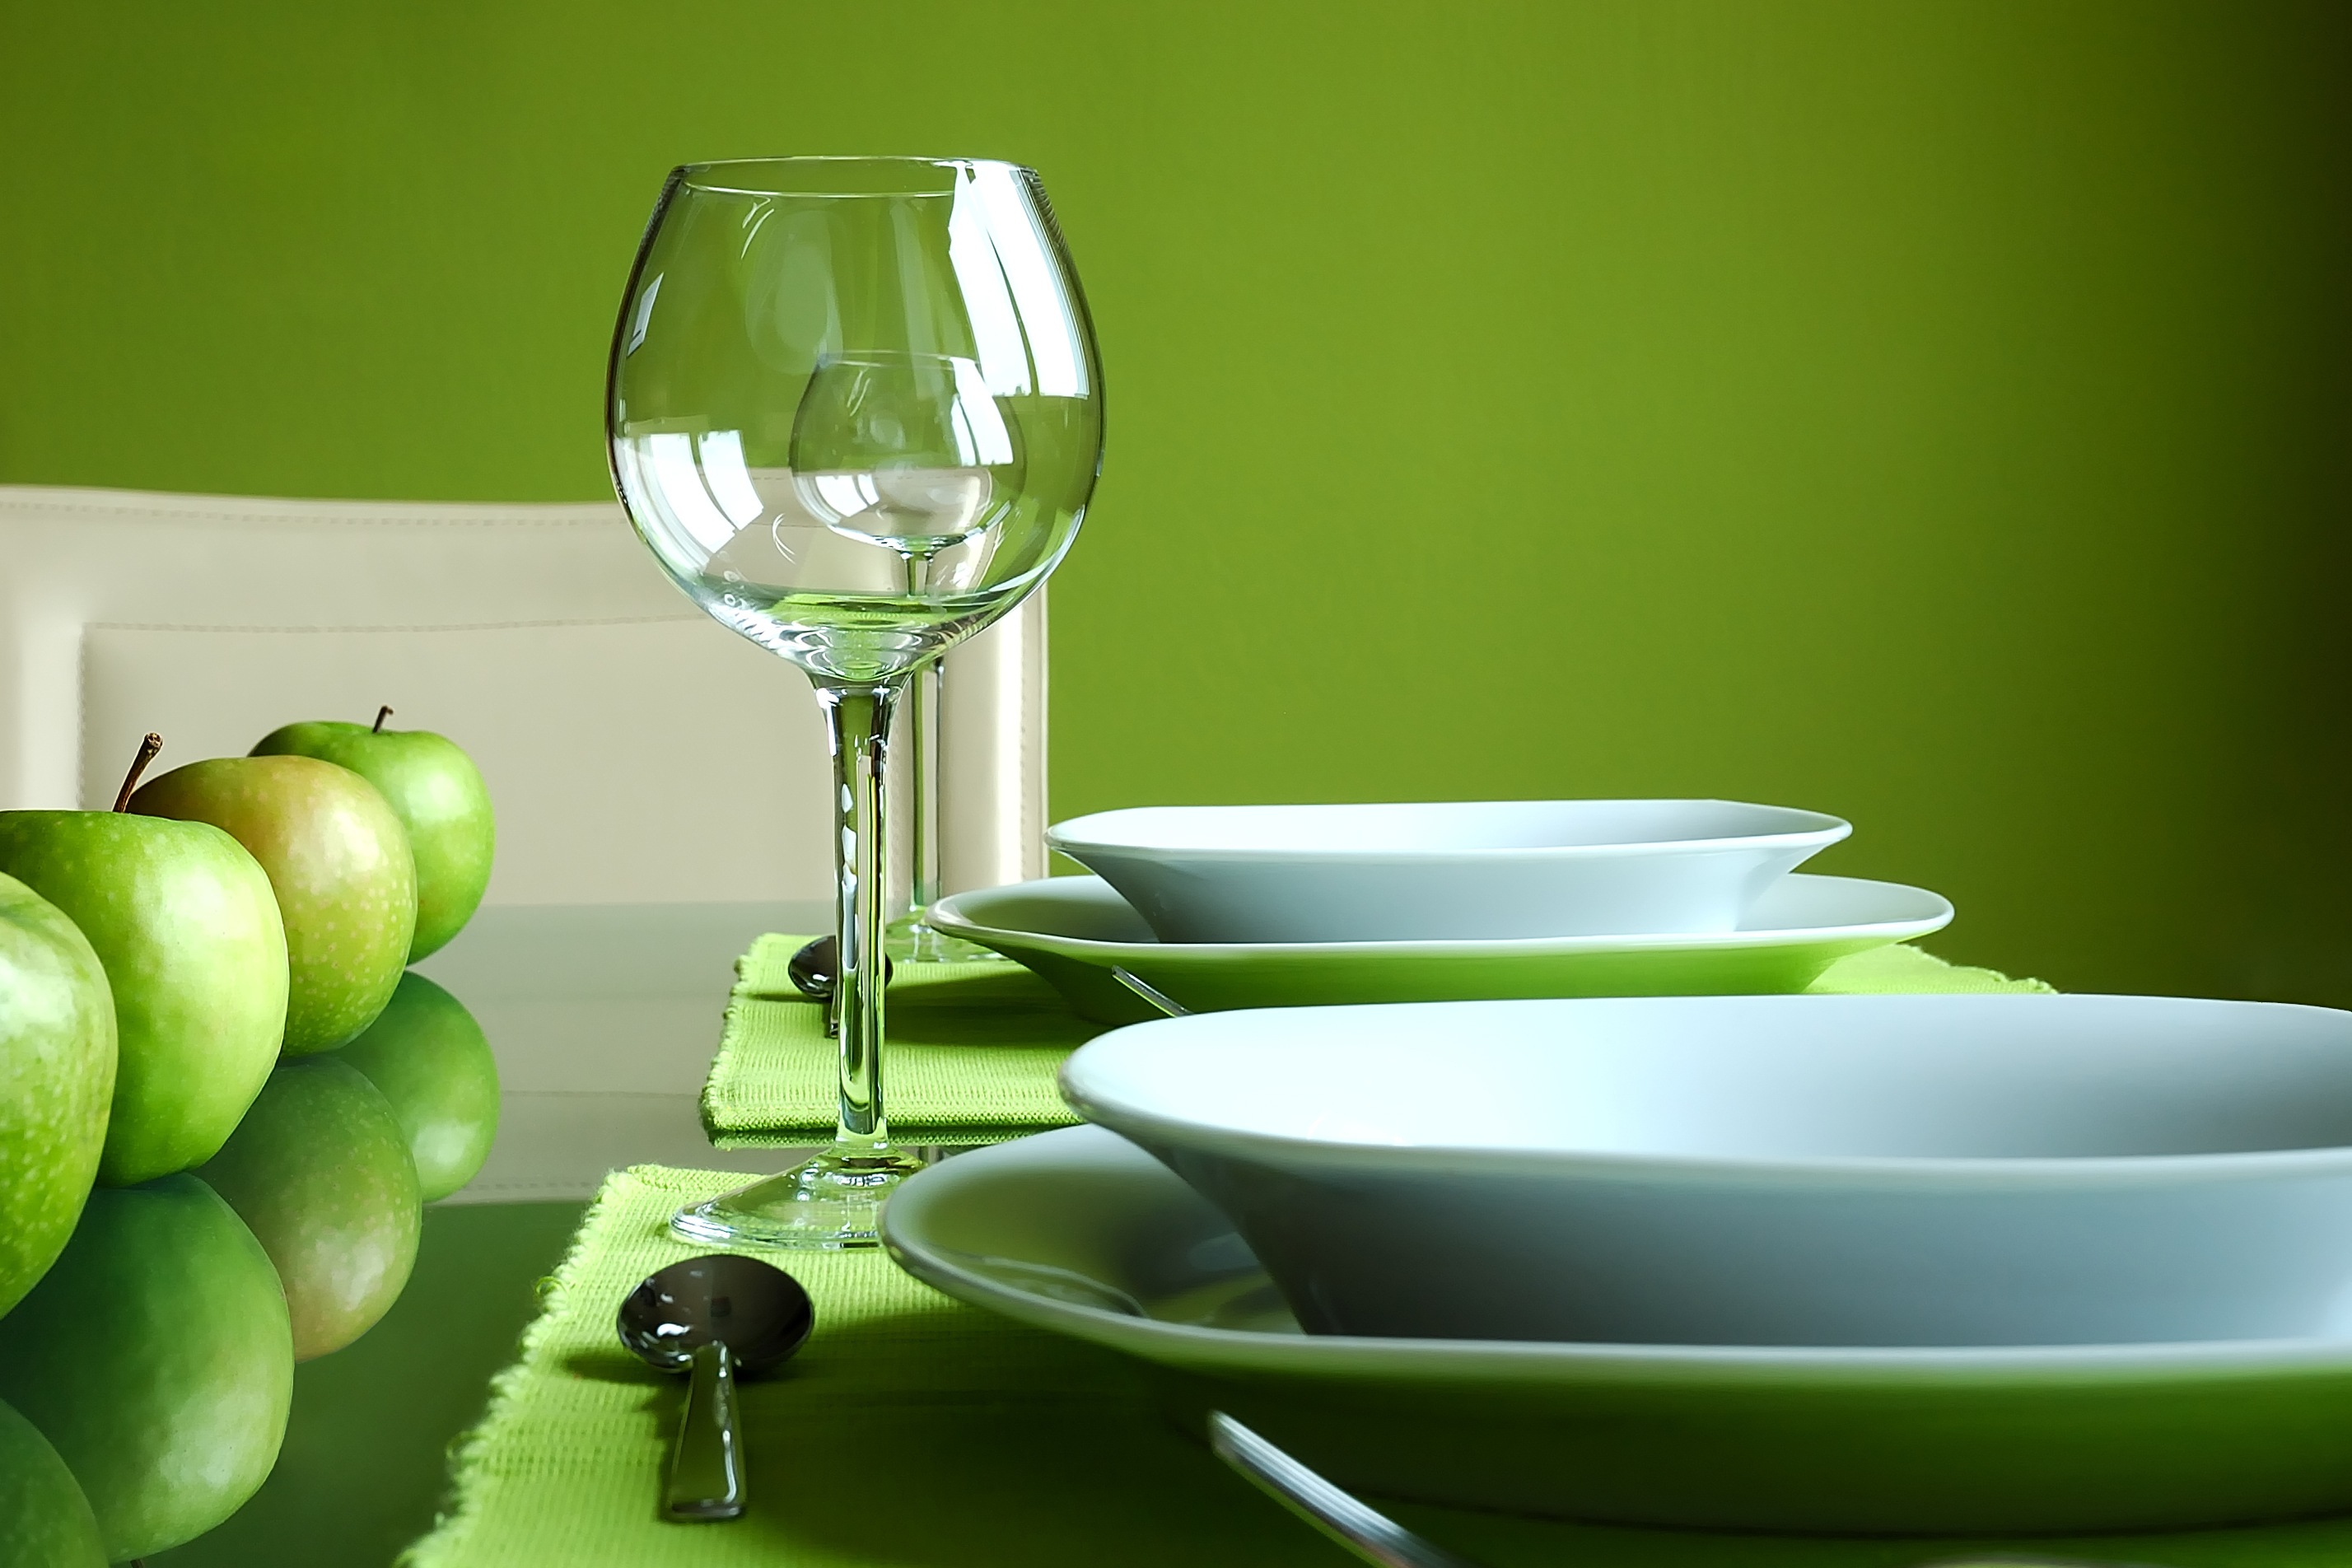
interior, utensils, crockery, wine glass, green, apple, green apple, place mat, chair, table, spoon, plate, serving, dinner, lunch, food, eat, drink, meal, soup, wall, still life photography, product, glass, still life, tableware, stemware, champagne stemware, drinkware, photography, plant, serveware, bowl, Snifter, liquid, dishware